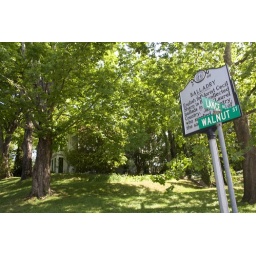
Elmer's. This hostel/bed and breakfast is in an unassuming victorian house just off the main street in Hot Springs.